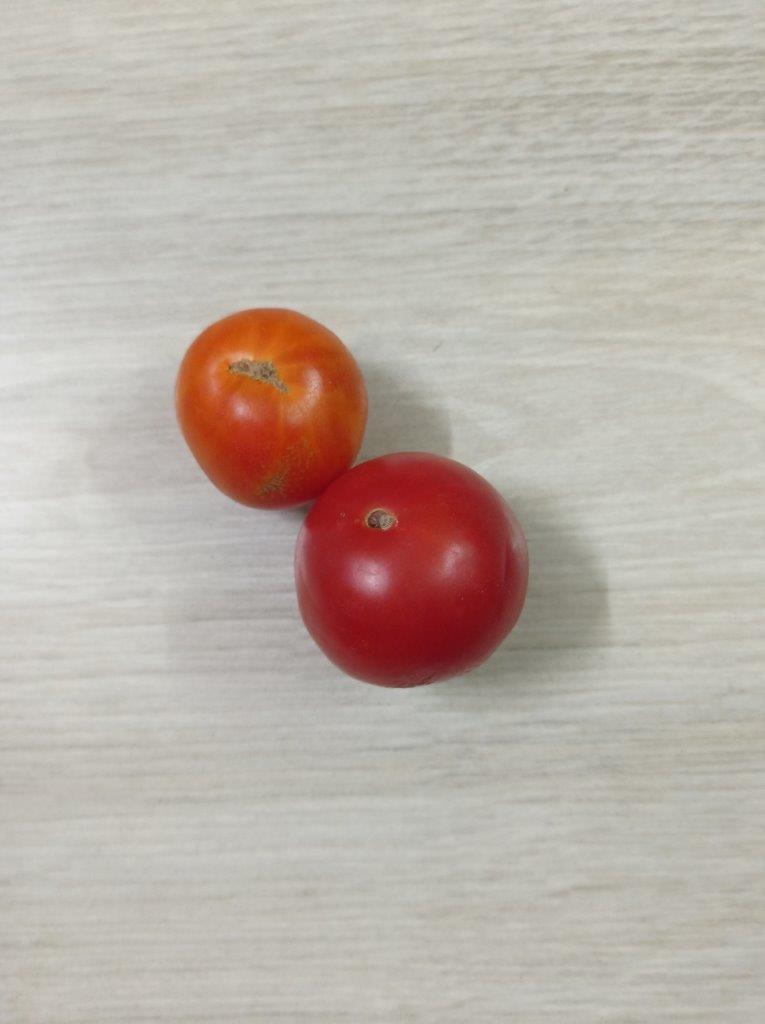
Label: Fresh